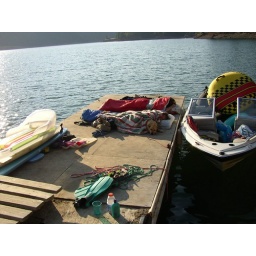
I woke up and my dog was in my sleeping bag with me.